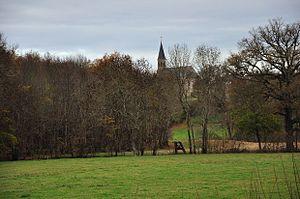
Oulches (Indre) - Village et vallée du Brion
Oulches est une commune française située dans le département de l'Indre, en région Centre-Val de Loire.